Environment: real
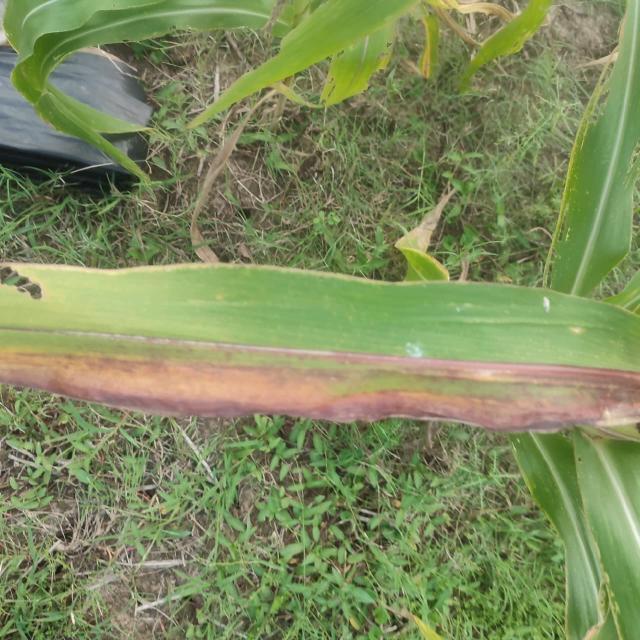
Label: phosphorus_deficiency